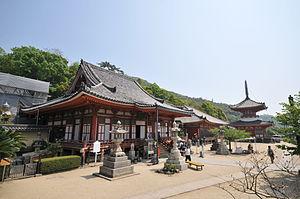
Jōdo-ji est un temple bouddhiste de l'école Shingon situé dans la ville de Onomichi, préfecture de Hiroshima au Japon. Ce temple est le neuvième des trente-trois temples du pèlerinage de Chūgoku Kannon car il abrite une statue de Kannon aux onze visages.